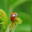
Label: beetle